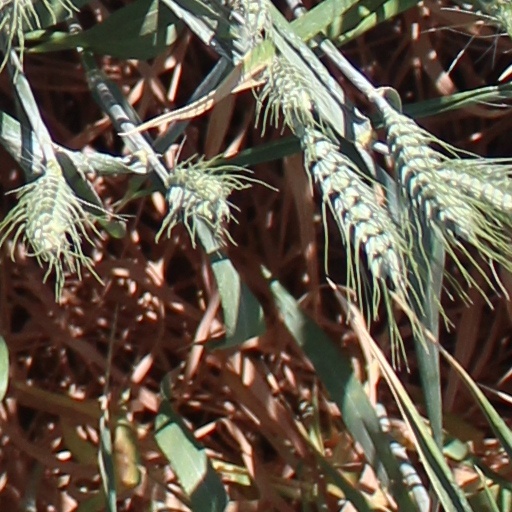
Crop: wheat